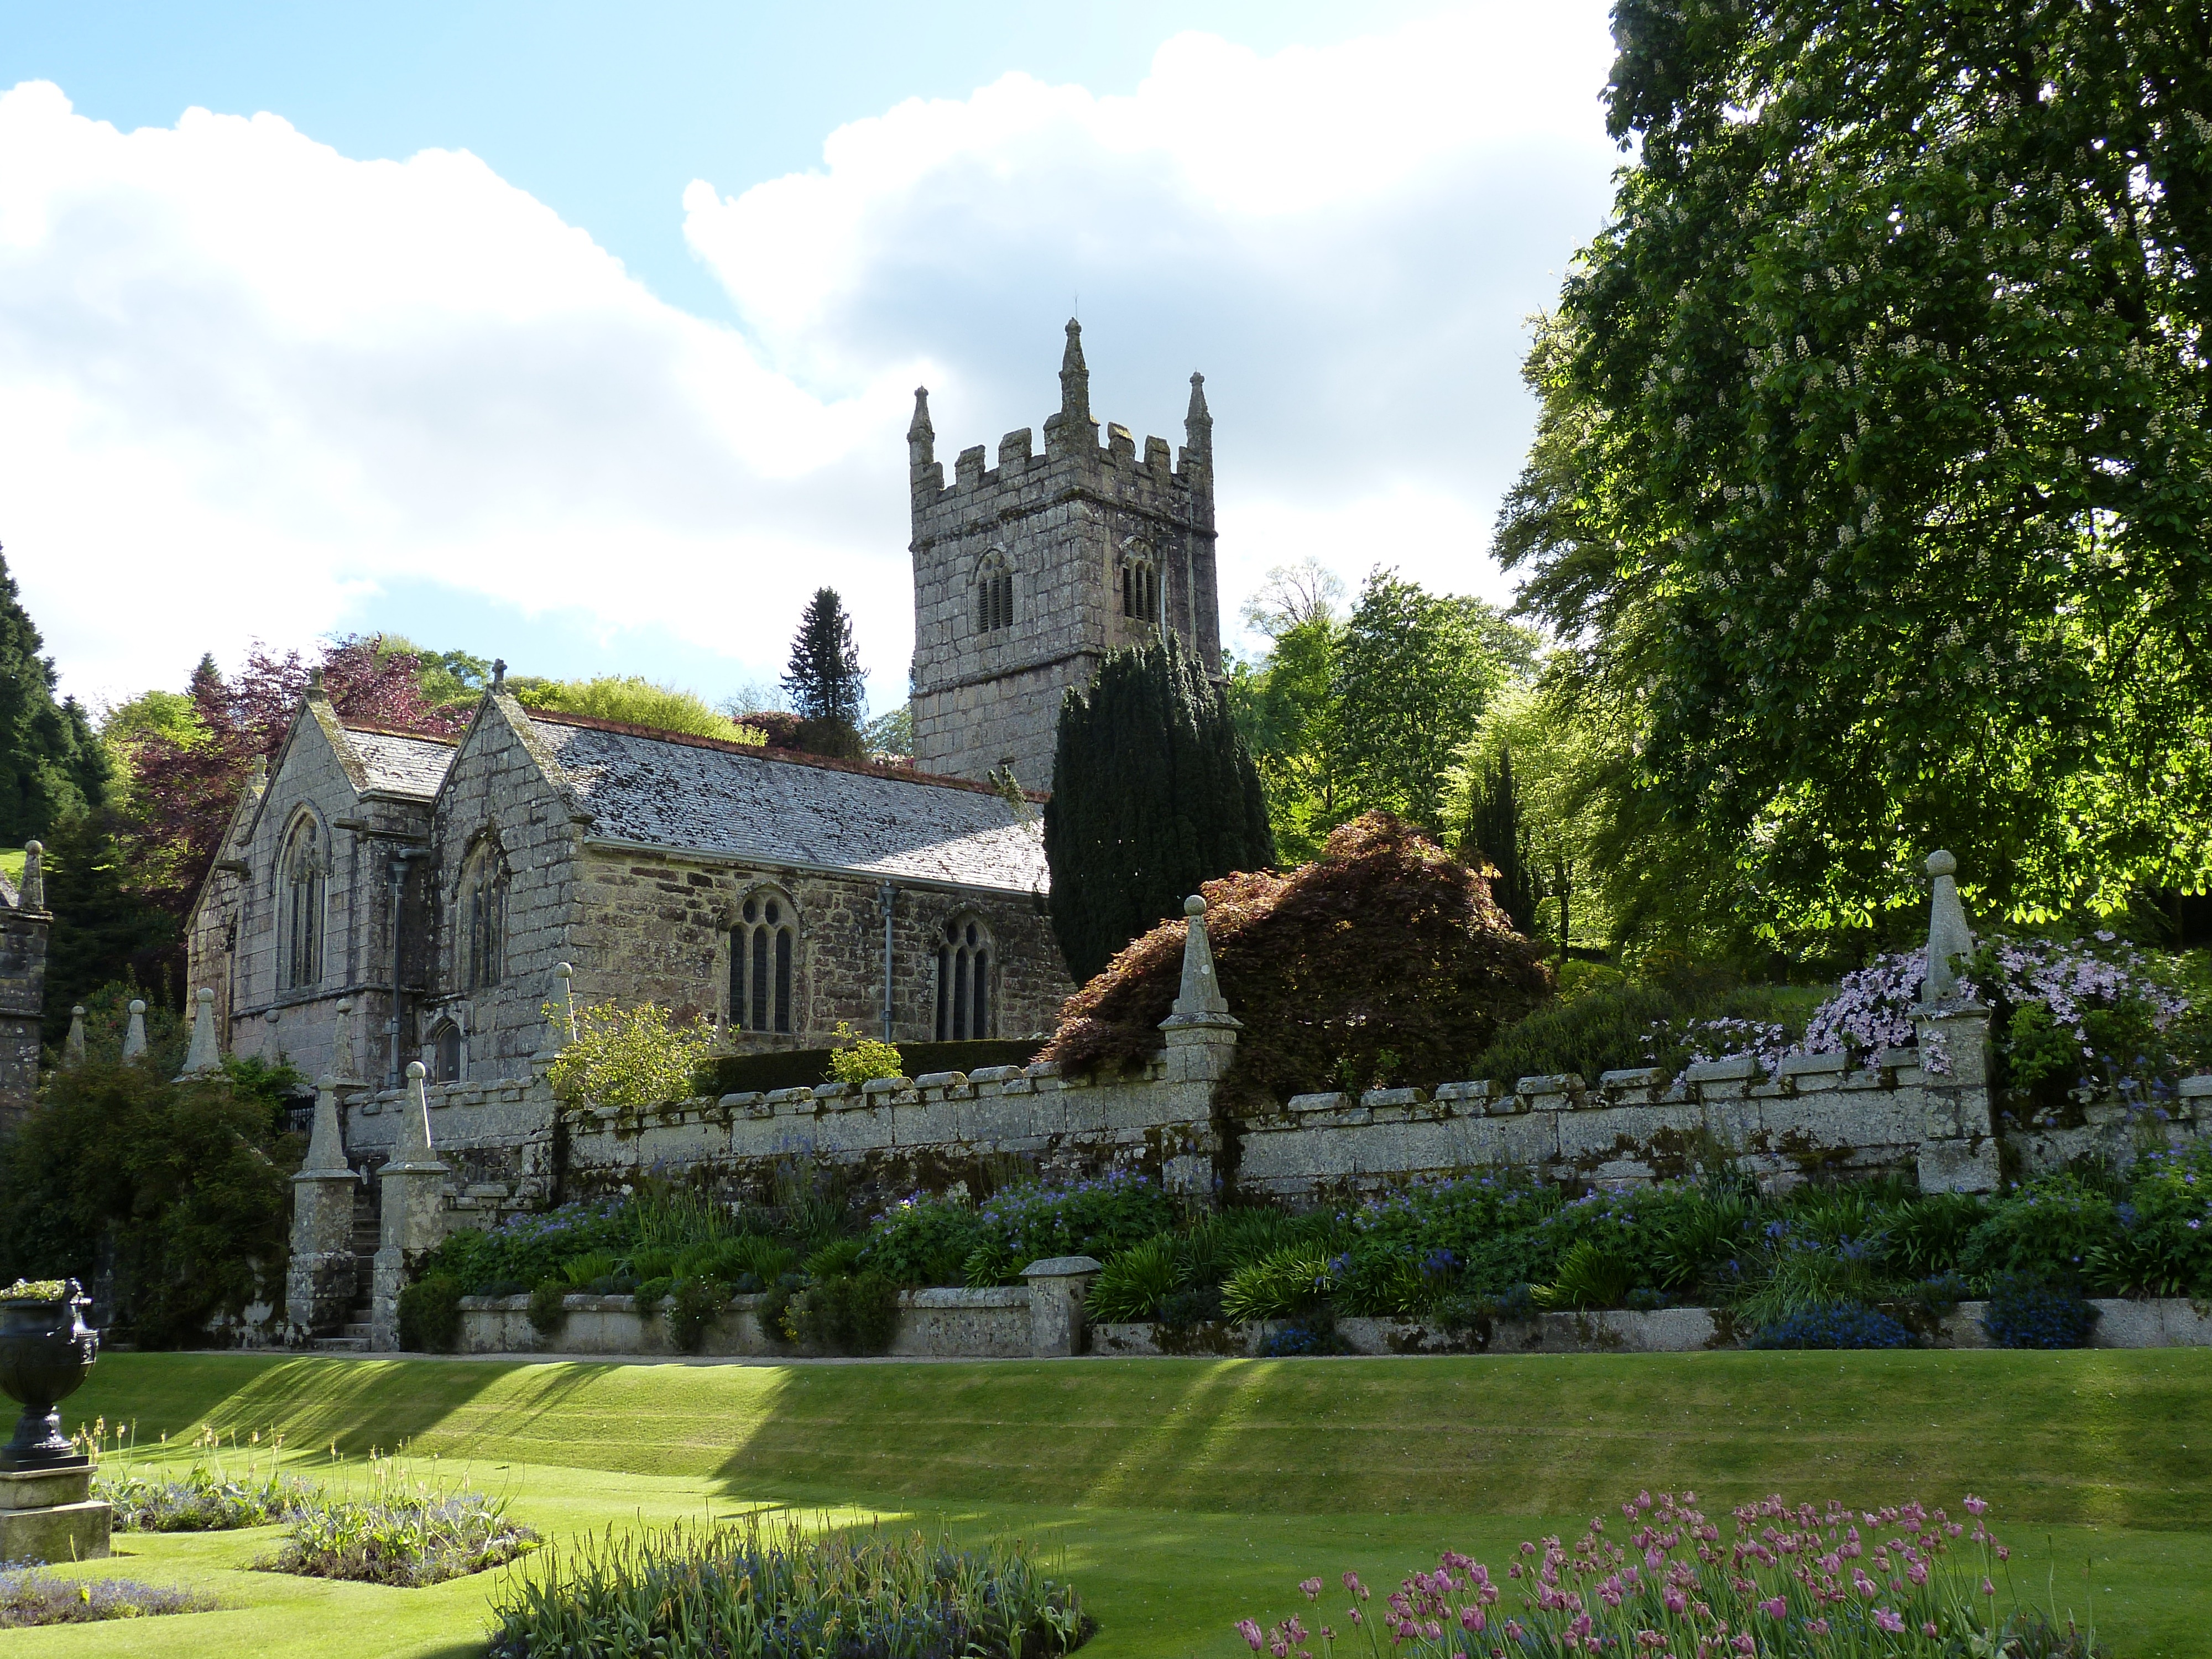
landscape, lawn, mansion, building, chateau, wall, park, castle, church, garden, gothic, place of worship, england, monastery, english, abbey, estate, historically, cornwall, united kingdom, stately home